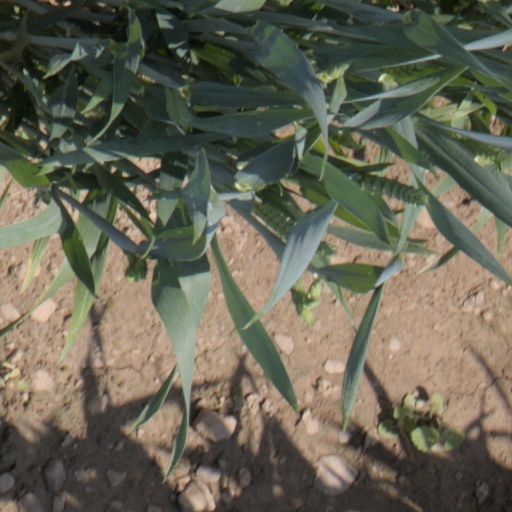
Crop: wheat